Ideal city

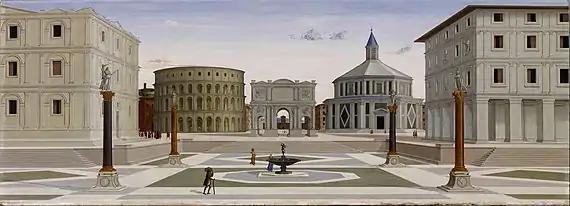
"The ideal city" attributed to Fra Carnevale, c. 1480–1484

In urban design, an ideal city is the concept of a plan for a city that has been conceived in accordance with a particular rational or moral objective.